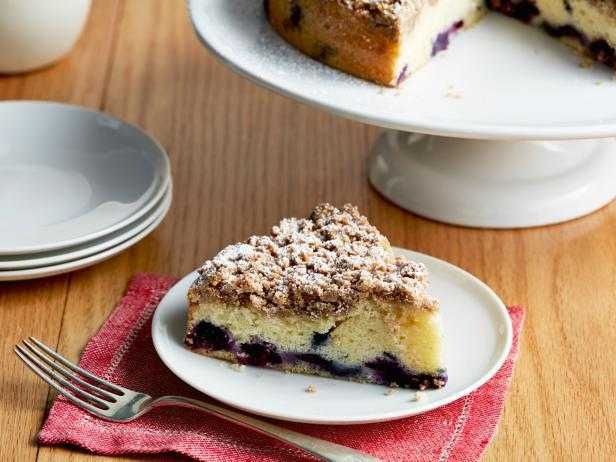
Label: Blueberry